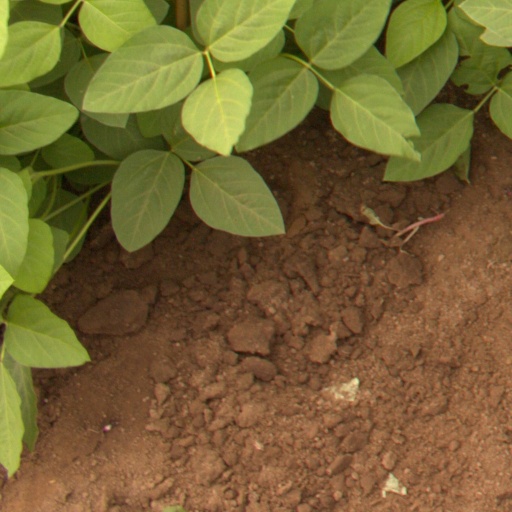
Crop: soybean